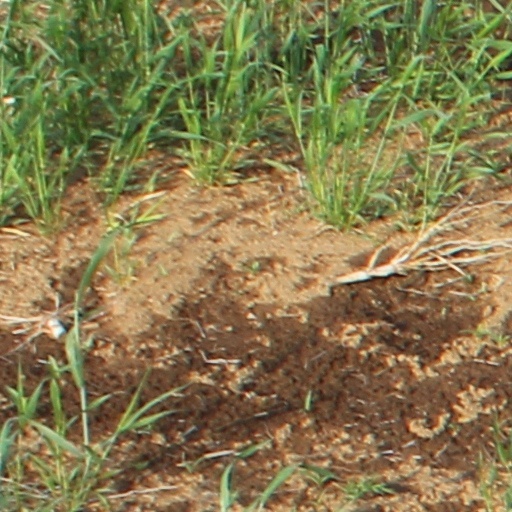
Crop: wheat